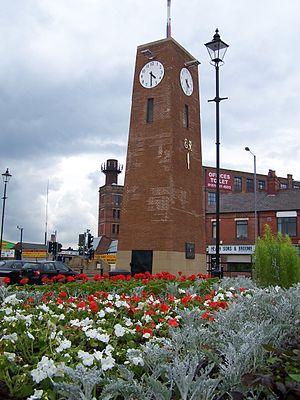
Failsworth est une ville du Grand Manchester, en Angleterre. Elle est située à 6 km à l'est-nord-est du centre de Manchester et à 4,7 km au sud-sud-ouest d'Oldham.